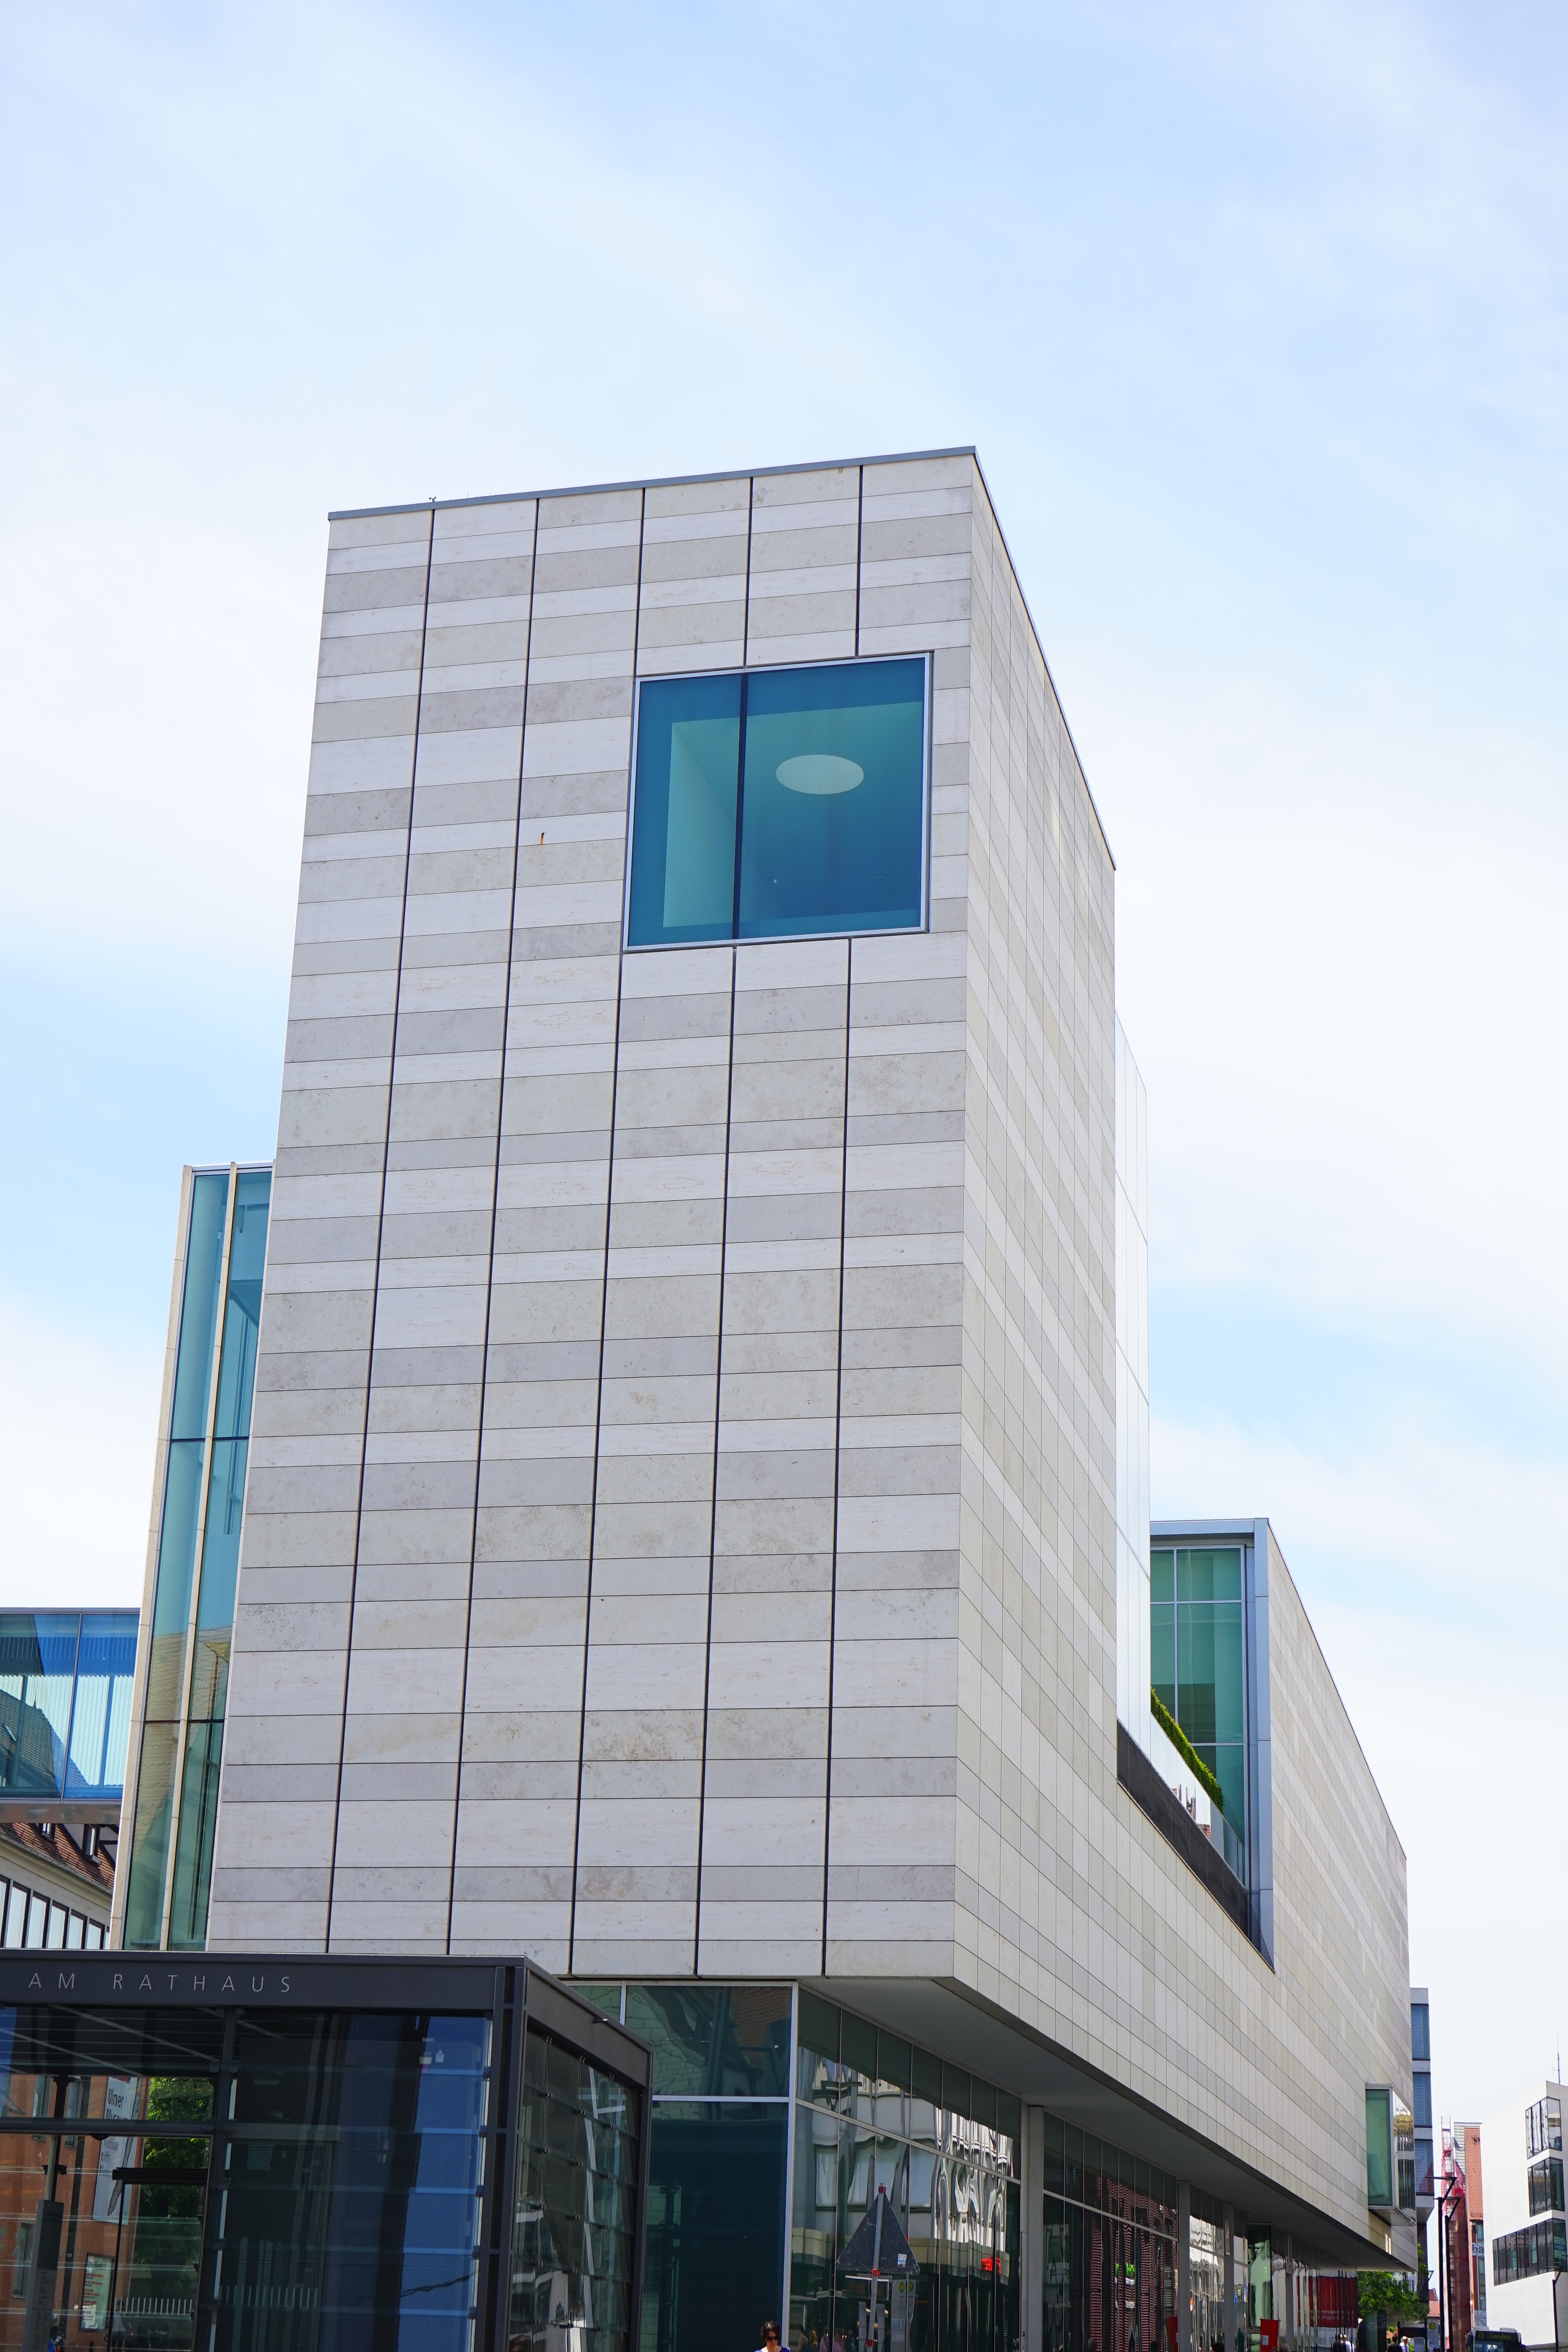
architecture, building, skyscraper, downtown, tower, facade, tower block, commercial building, headquarters, ulm, kunsthalle, kunsthalle weishaupt, weishaupt, new center, stephan braunfels, hans and sophie scholl platz